Ruth Beitia

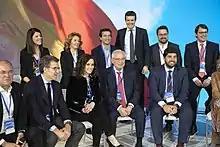
Beitia in company of Pablo Casado and other PP honchos in January 2019.

In 2008, Beitia was named chair of the Regional Executive Committee of the local branch of the People's Party (PP), serving in that capacity until 2012.